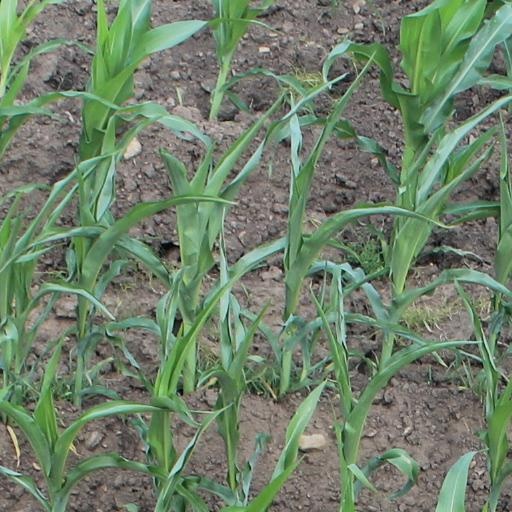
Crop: maize; corn